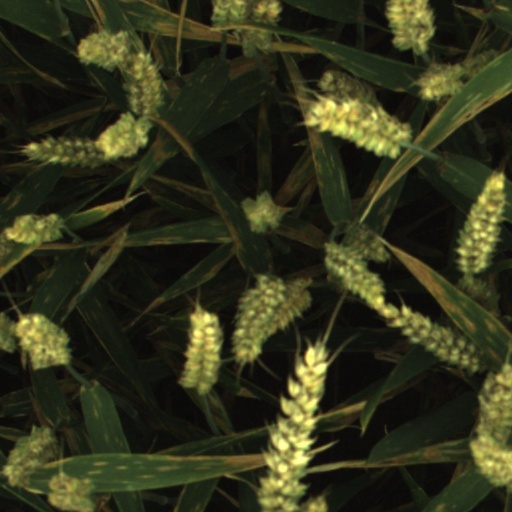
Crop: wheat